Ida Silverman

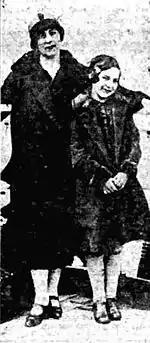
Ida Silverman and daughter 1925

By age 20, Silverman had two children, and would soon have two more. She was involved in the community of Providence and social betterment programs. She founded and served as president of the Ladies Auxiliary of the Jewish Orphanage of Rhode Island. By 1906, she was involved in the American Zionist Movement and rose to the national position of vice president of the Hadassah Women's Zionist Organization of America. Relief work during World War I awakened her to the broad variety of social needs and she became an advocate of health care, poverty relief, and finding a permanent solution for Jewish refugees. In 1915, Silverman founded the second Hadassah chapter in New England in Providence. She was a "skilled propagandist", developing a wide following between 1915 and 1919, and was known as a vigorous leader and talented orator.